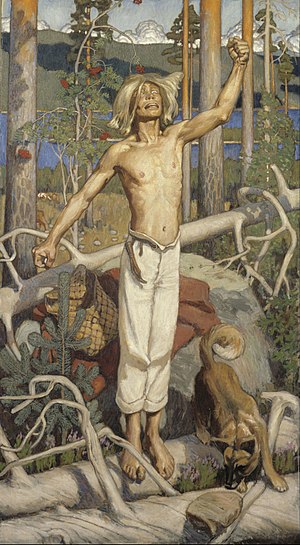
Akseli Gallen-Kallela / Karriere
Kullervos forbandelse, 1899
Akseli Gallen-Kallela var en finsk maler. Han er mest kendt for sine malerier med motiver hentet fra det finske nationalepos, Kalevala. Hans malerier var af stor vigtighed for udviklingen af den finske nationalidentitet. Han skiftede navn fra Gallén til Gallen-Kallela i 1907.